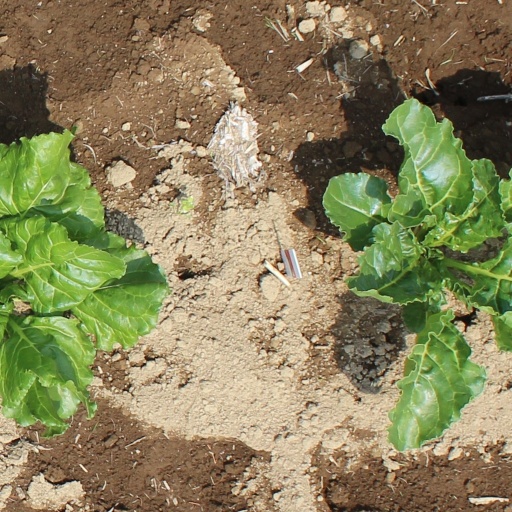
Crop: sugar beet